Henry Perrine Baldwin High School

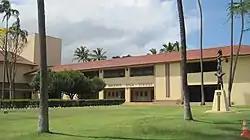
Front entrance and lawn

Henry Perrine Baldwin High School is a public high school in Wailuku, Hawaii. Serving in the major commercial, industrial, and municipal communities of the island of Maui, its curriculum offers a wide range of courses, including Advanced Placement courses. Henry Perrine Baldwin High School was accredited in 2012 by the Western Association of Schools & Colleges for a period of six years. Henry Perrine Baldwin High School is operating under School/Community-Based Management.